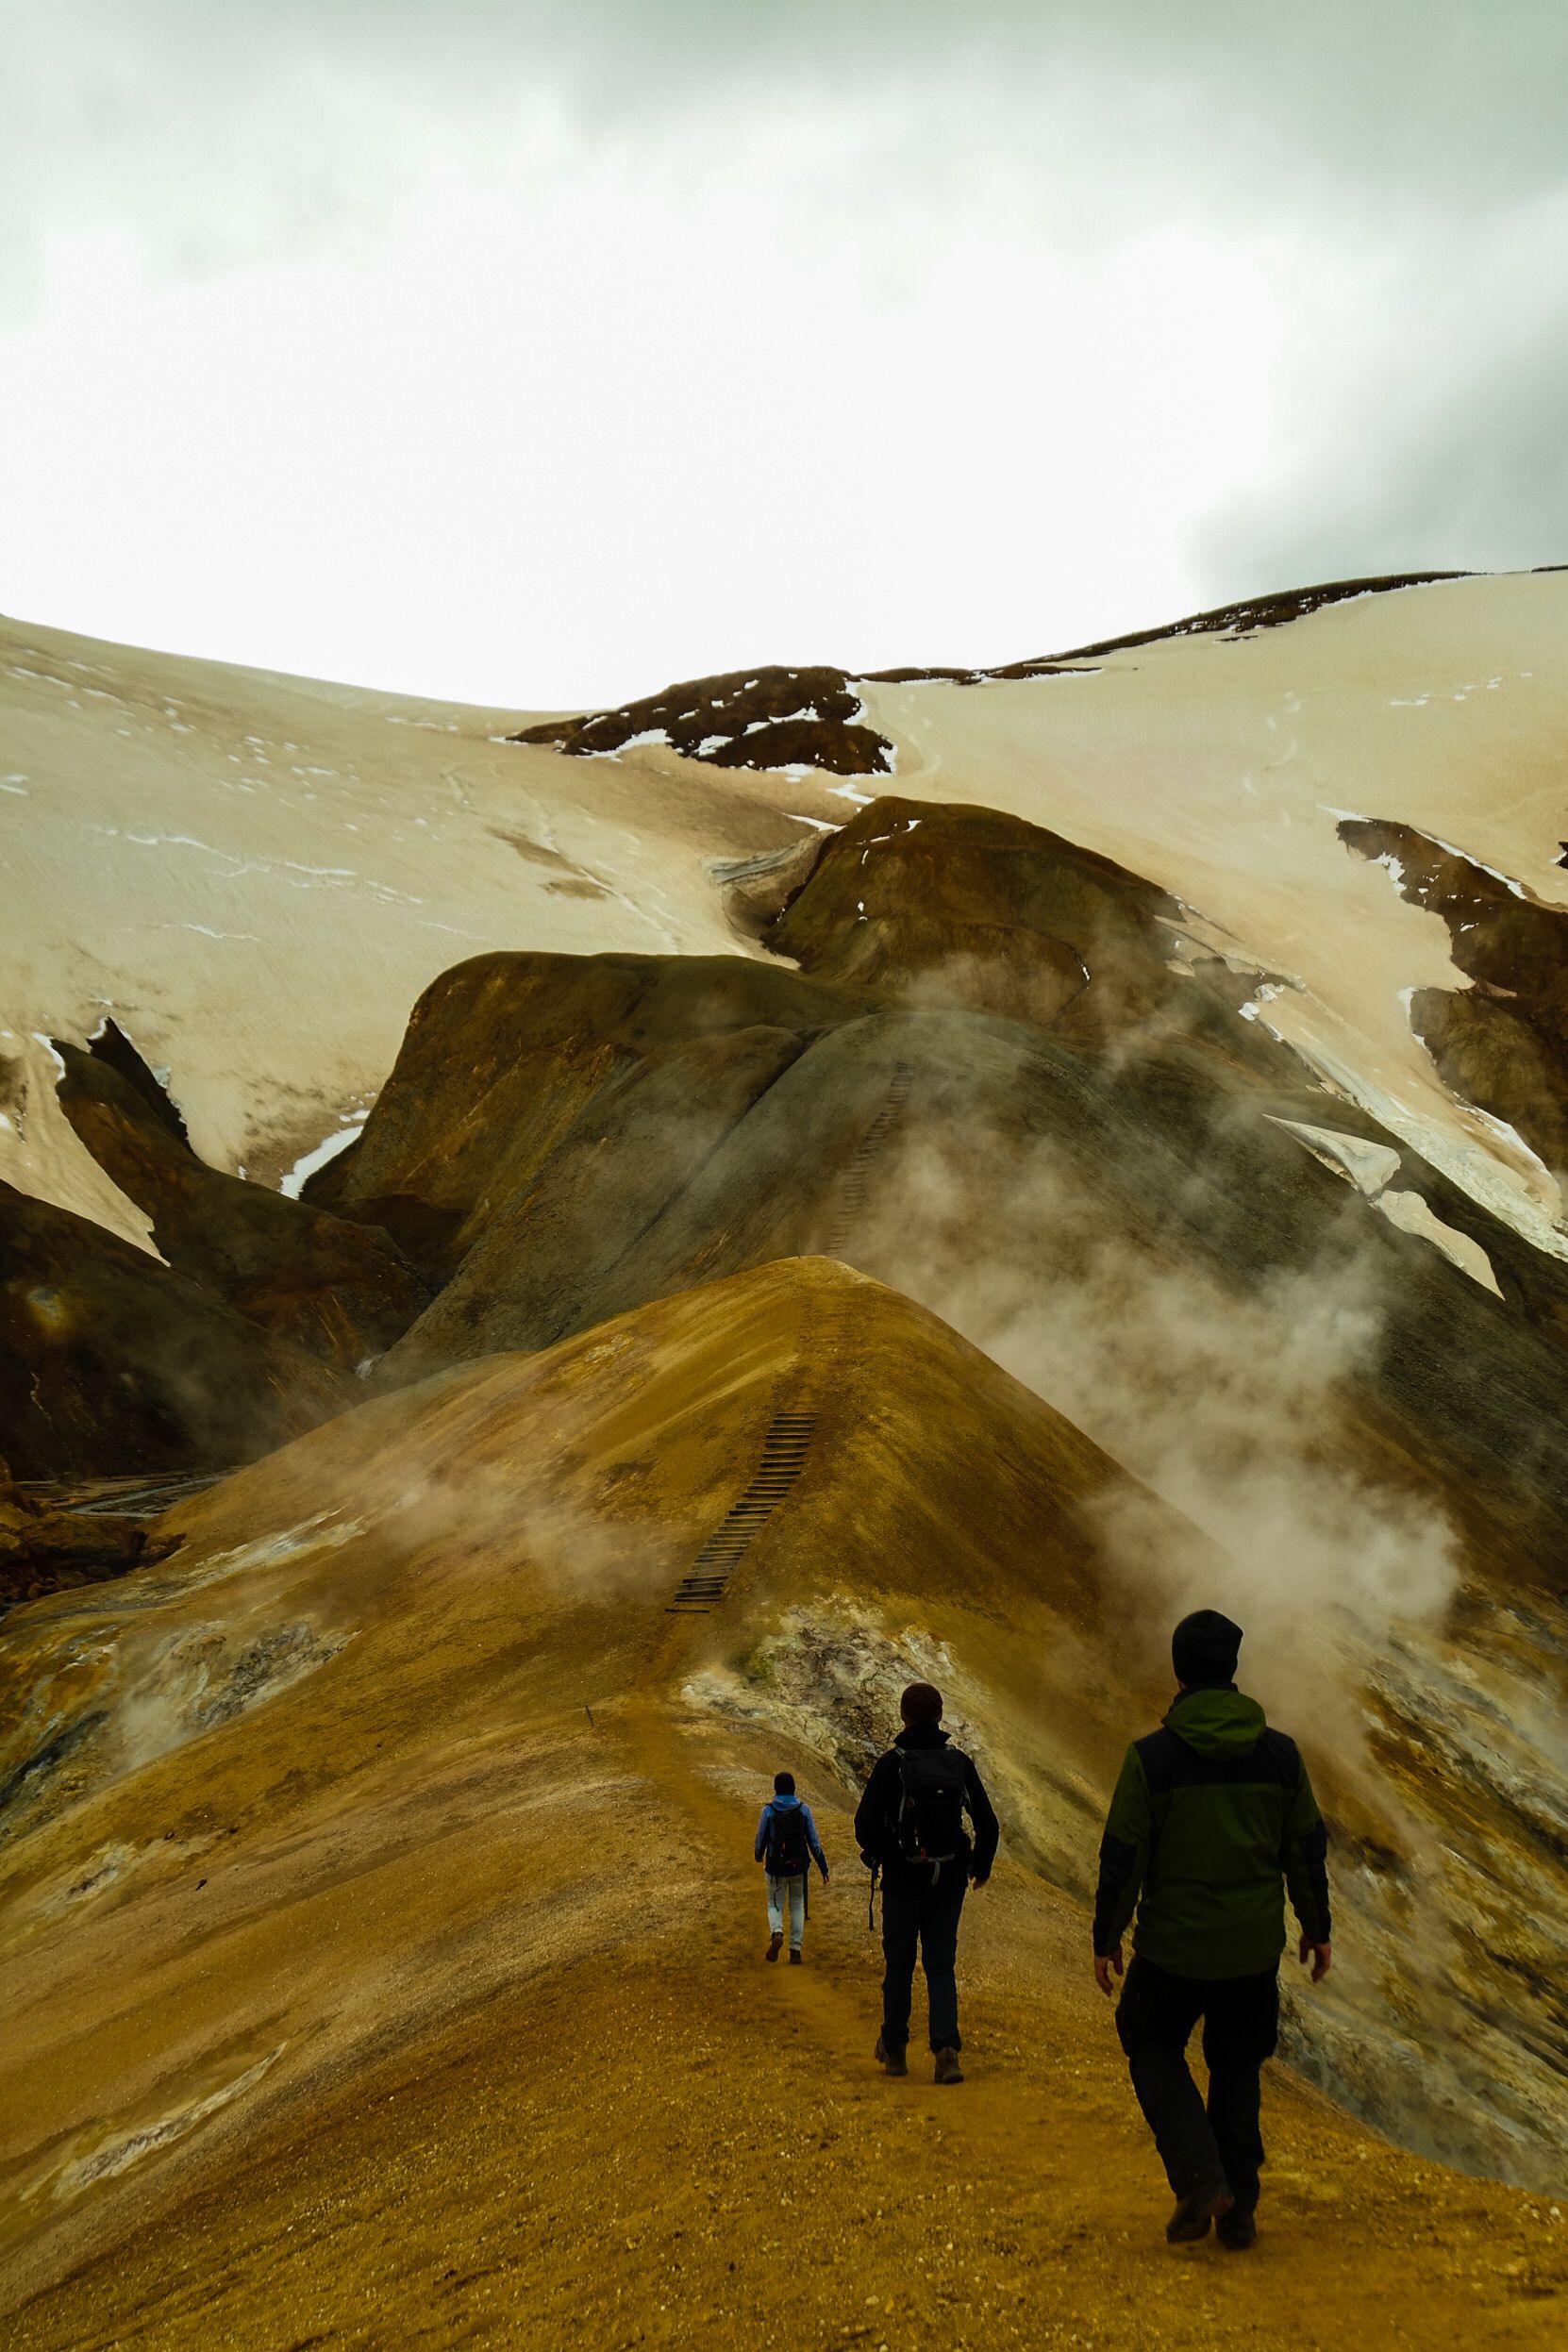
hiking
The image depicts three hikers traversing, a mountainous landscape. The terrain is characterized by steep, undulating slopes in muted earth tones of yellow, brown, and gray.
The eye level captures three figures hiking along a trail in a mountainous area.
Steam rises from the ochre-colored landscape.
The Color Palette is earth tones, brown, and gray.
Labels: Adventure, Hiking, Leisure Activities, Nature, Outdoors, Person, Adult, Male, Man, Clothing, Footwear, Shoe, Walking, Backpack, Bag, Scenery, Hoodie, Knitwear, Sweater, Sweatshirt, Mountain, Mountain Range, Slope, Peak, Helmet, Hat, Plateau, Gravel, Road, Desert, Field, Grassland, Ice, sky, hiker
Camera: SAMSUNG NX30
Lens: NX 18-200mm F3.5-6.3
Aperture: F7.1
Exposure: 1/160 sec
ISO: 100
Focal length: 18.0 mm